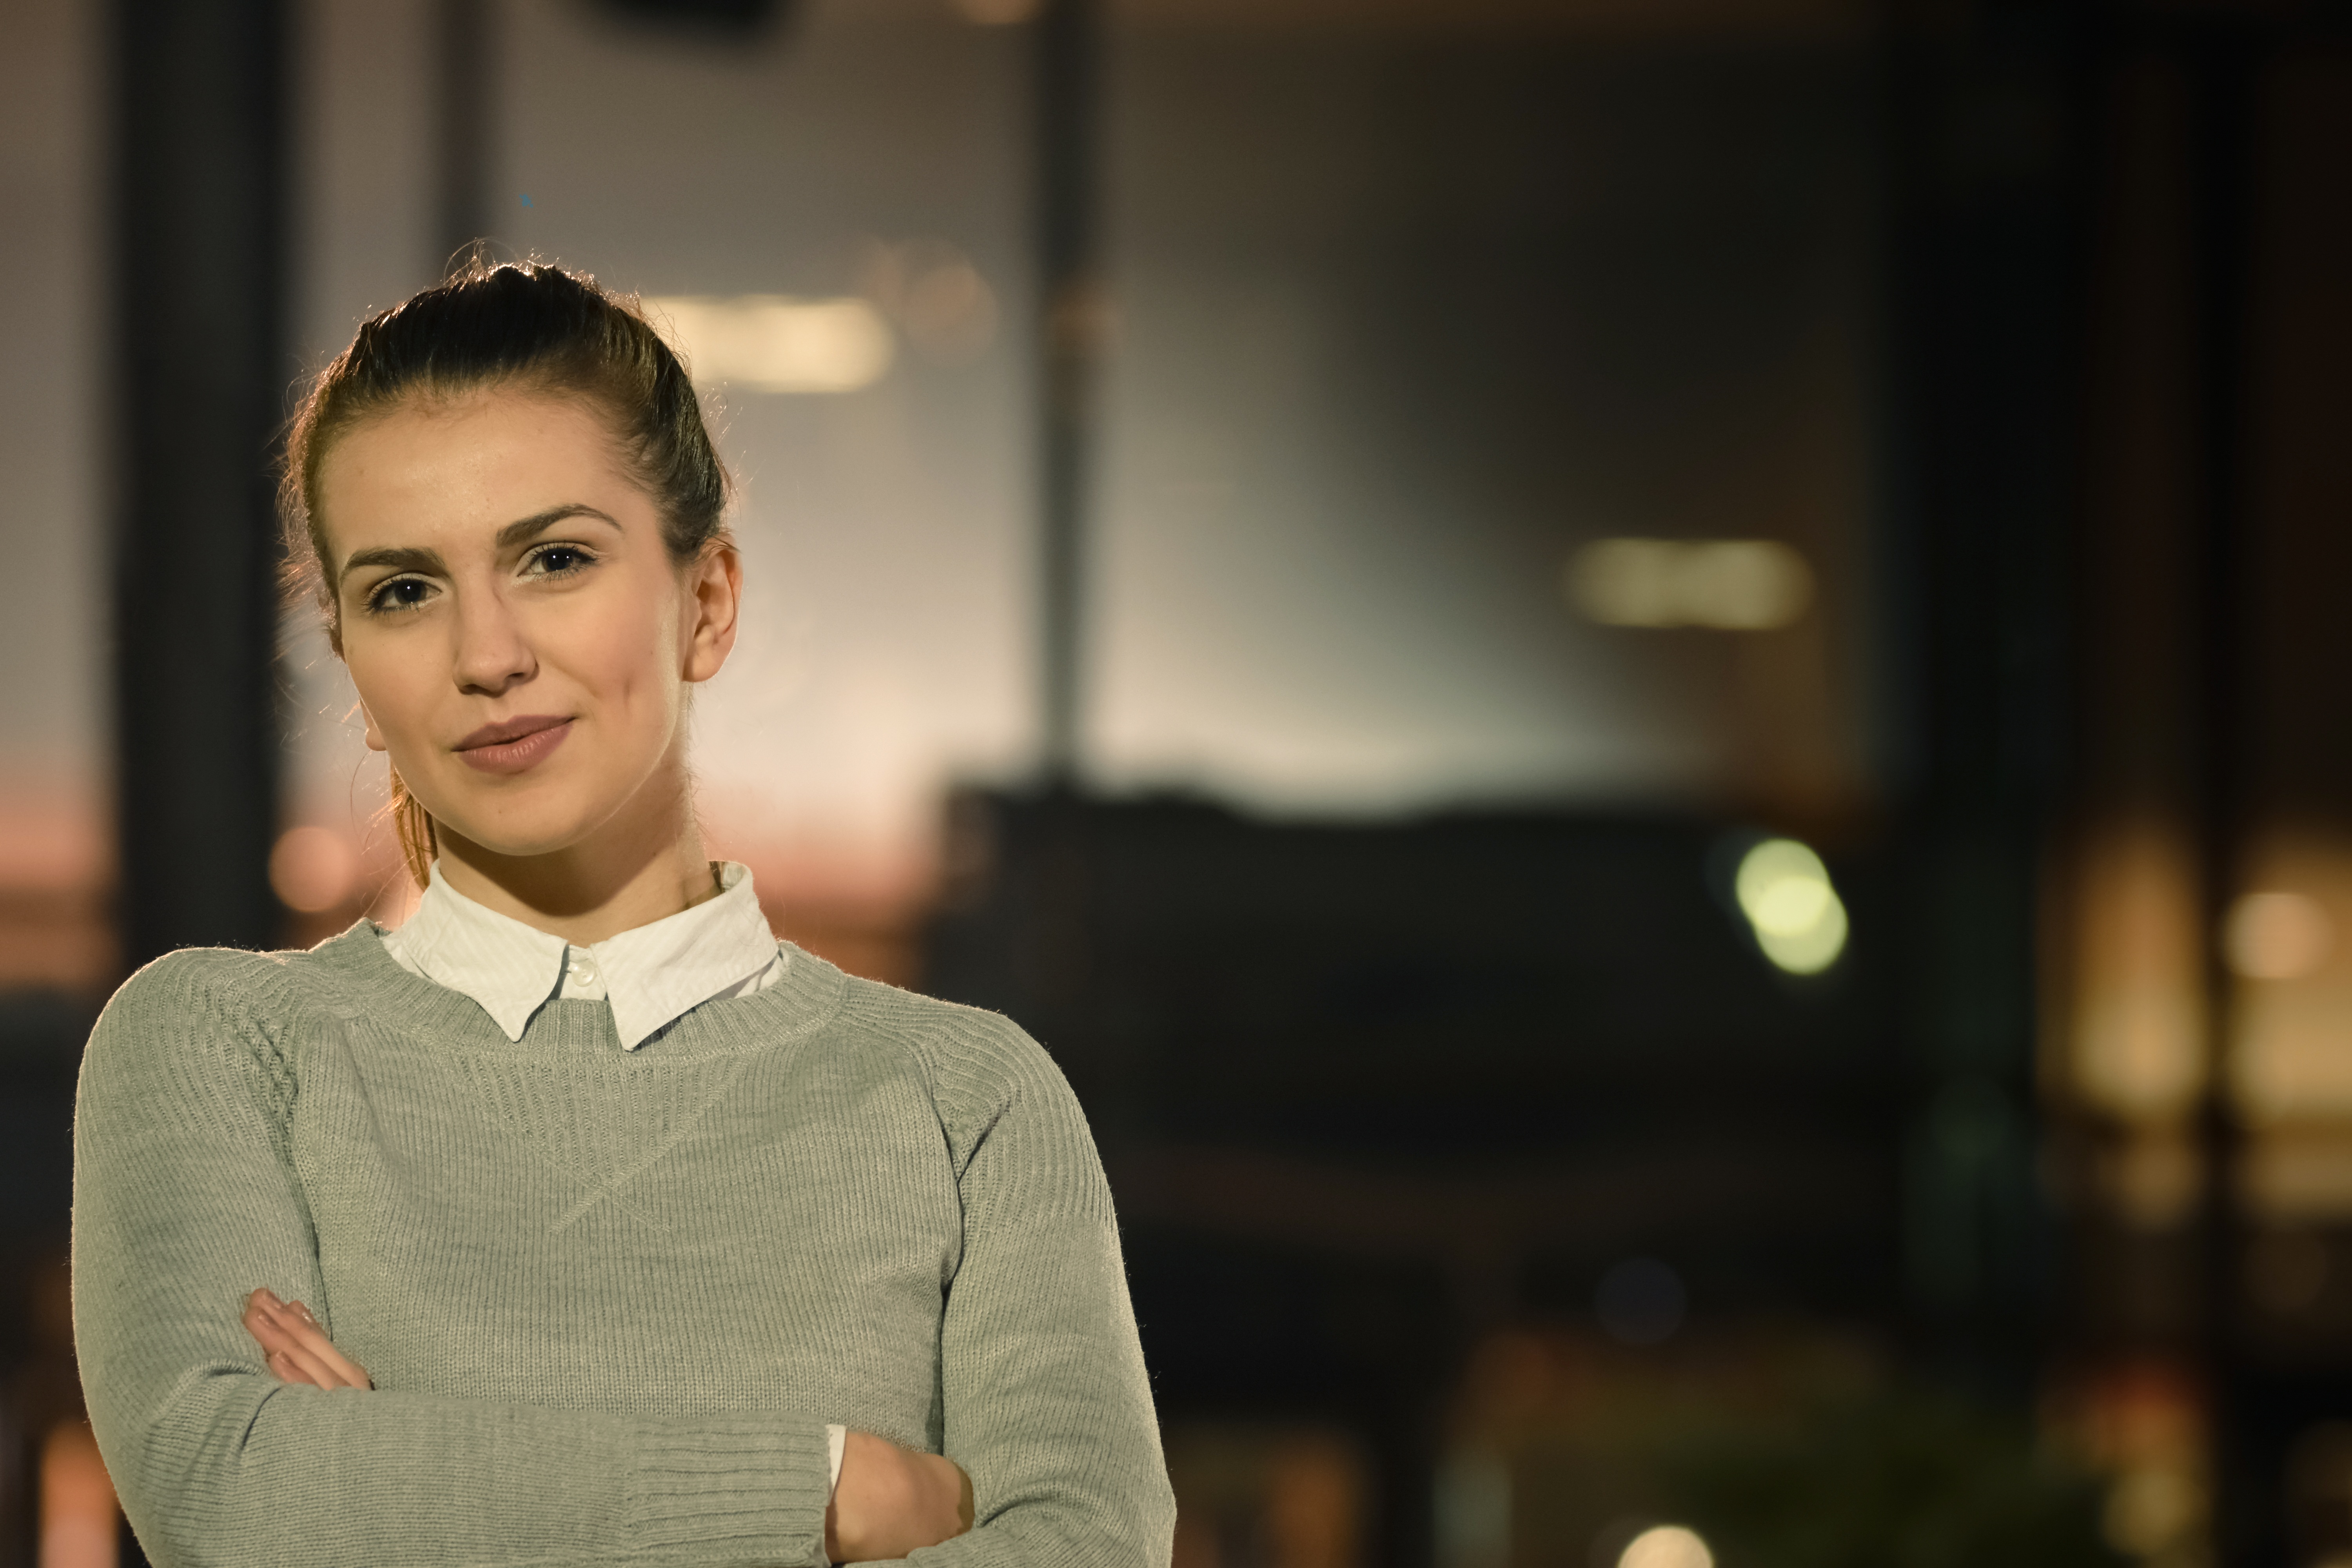
girl, night, dark, young, woman, female, people, model, friend